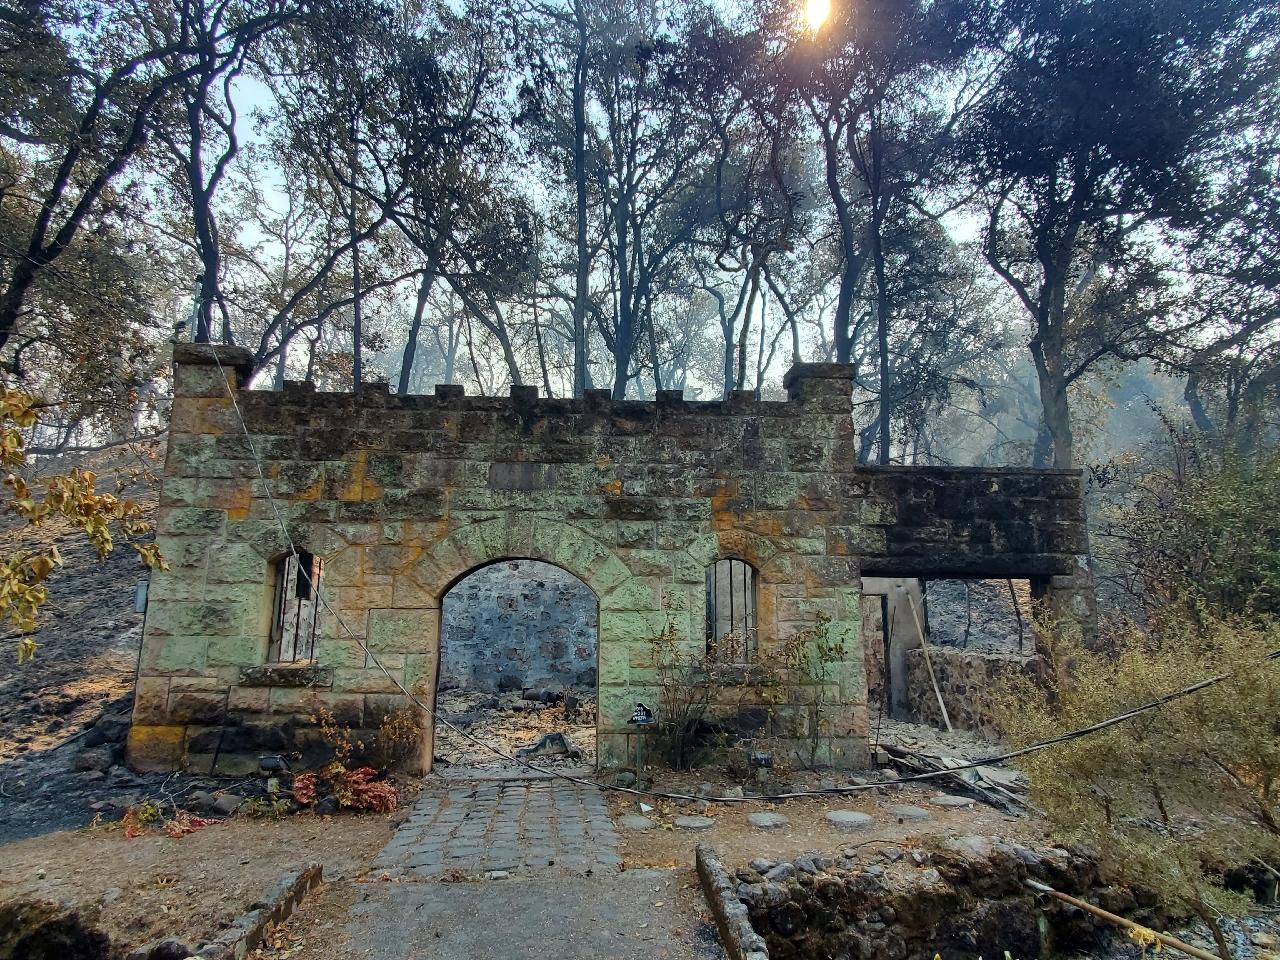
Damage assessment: destroyed